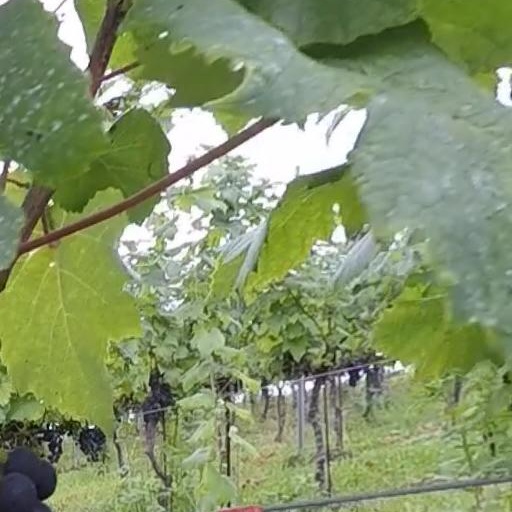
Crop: grape